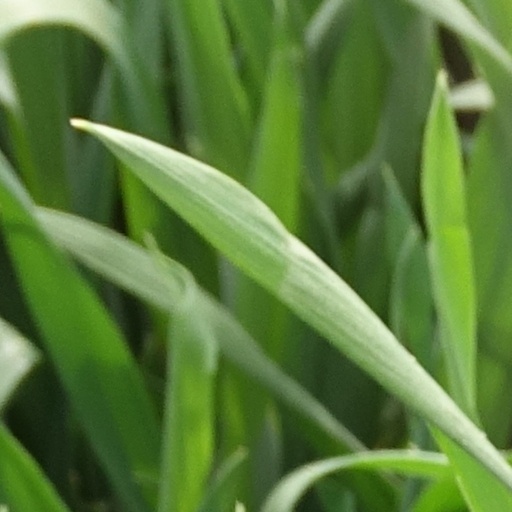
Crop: wheat